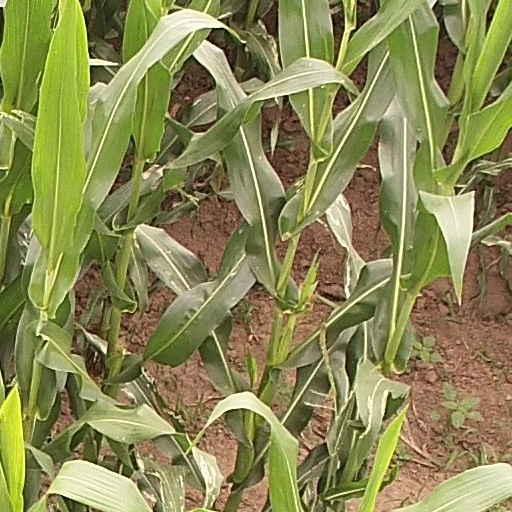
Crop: maize; corn